Dolma

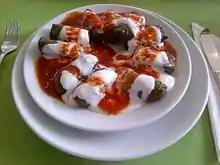
Stuffed vine leaves served with yogurt

The origins of stuffed vine leaves, or "sarma", are unknown. They can be made with meat or grain fillings, and served with garlic yogurt, "tarbiya" or sweet and sour sauces made with pomegranate syrup and sour cherries. They are known as "dolmeh" in Iran, "dolmades" in Greece, "koupepia" in Cyprus, "tolma sardu" or "terevor tolma" in Armenia, "yarpaq dolması" in Azerbaijan, and "yebra" in Syria. Egyptians call it "mahshi waraq enab", this version of dolma, or mahshi as it's called in Egypt, is typically eaten during the summer season. Stuffed vine leaves without any meat, called "yalanchi dolma" in Turkish and Western Armenian, are served at room temperature.